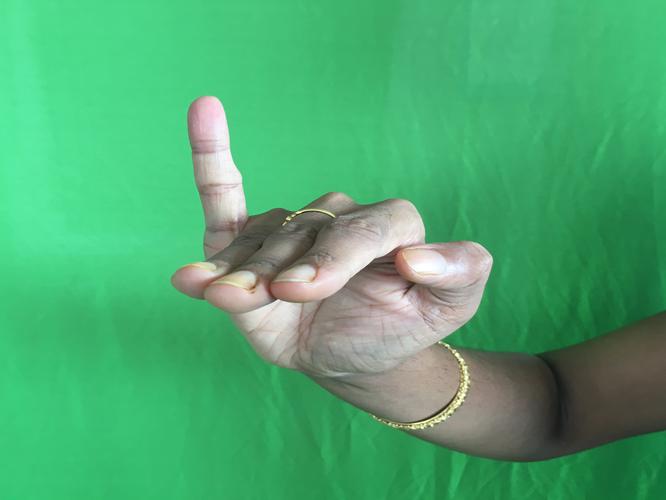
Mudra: Hamsapaksha
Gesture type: double_hand